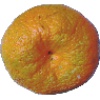
Label: mandarine